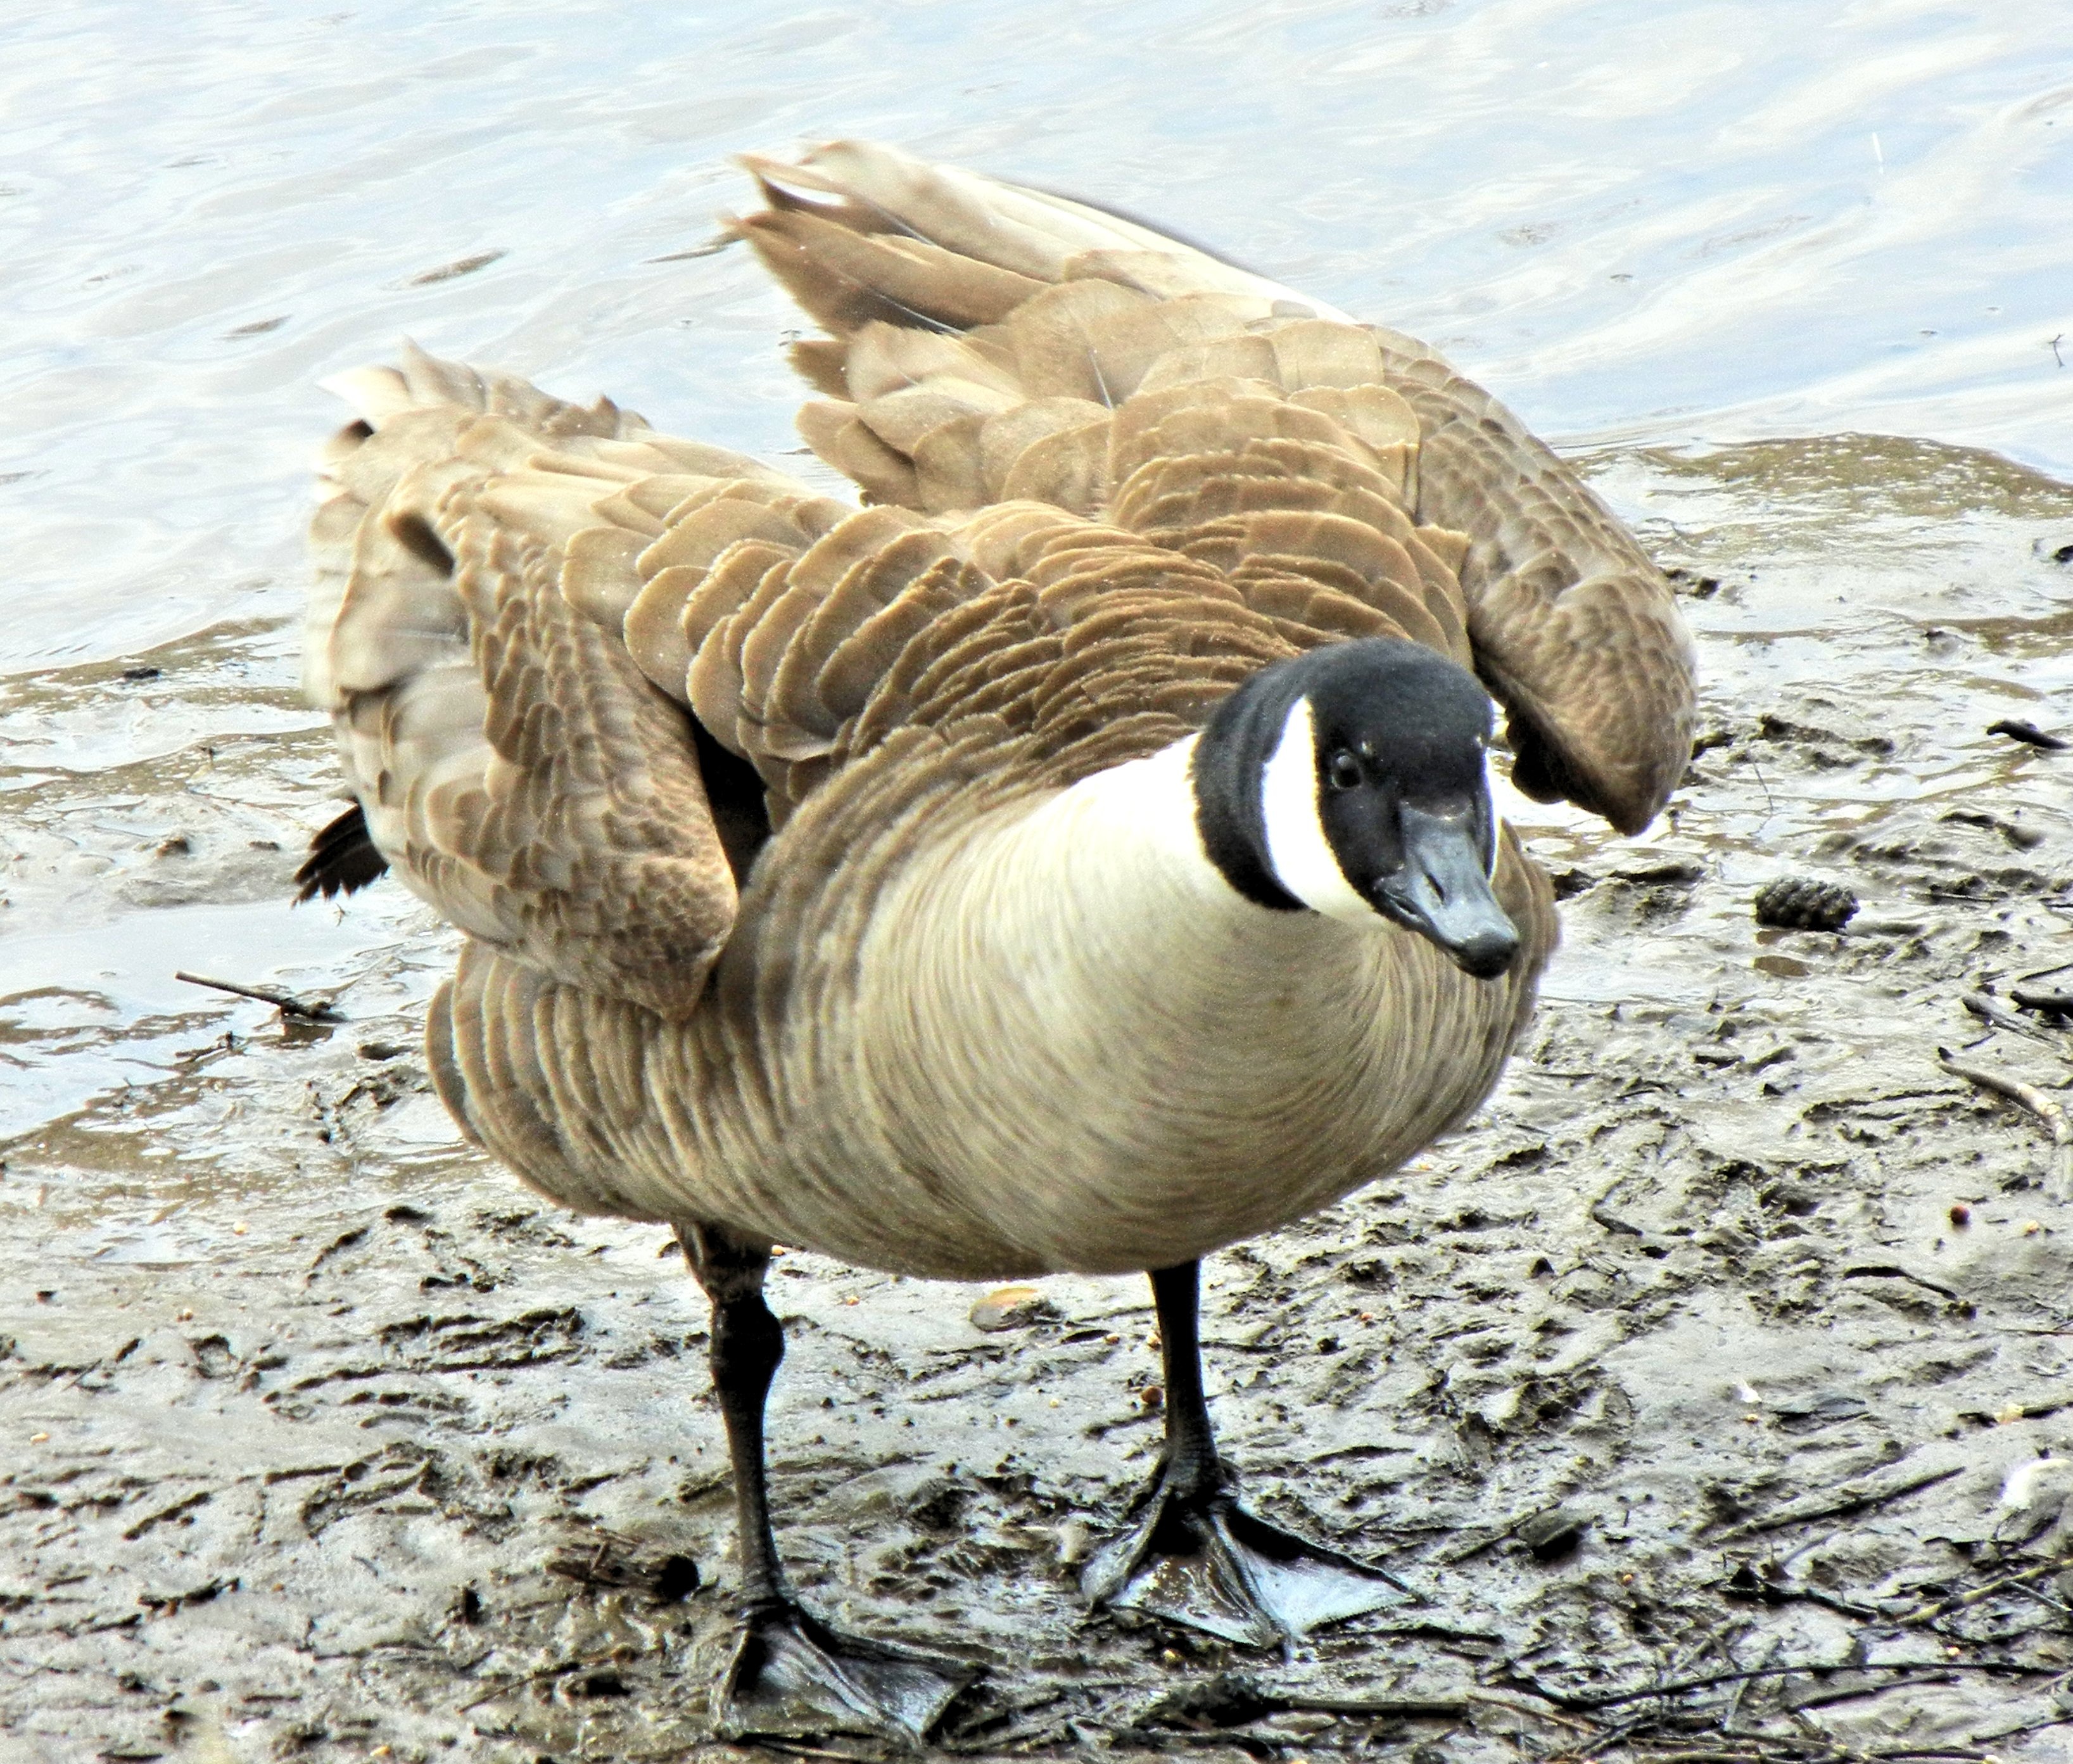
bird, wing, wildlife, spring, beak, fauna, duck, canada, goose, geese, vertebrate, waterfowl, wild bird, water bird, mallard, ducks geese and swans